Marc Ecko

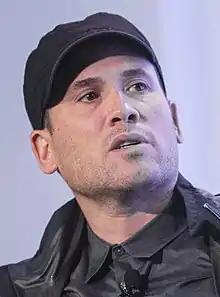
Ecko in 2015

Marc Louis Ecko (né Milecofsky; August 29, 1972) is an American fashion designer, entrepreneur, and artist. He is the founder and chief creative officer of fashion company Ecko Unlimited. He also founded "Complex" magazine in 2002.